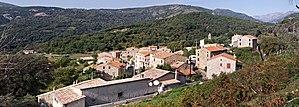
Murzo, Ouest Corse (Corse) - Panorama du village
Murzo est une commune française située dans la circonscription départementale de la Corse-du-Sud et le territoire de la collectivité de Corse. Elle appartient à l'ancienne piève de Sorroingiù, dans les Deux-Sorru.